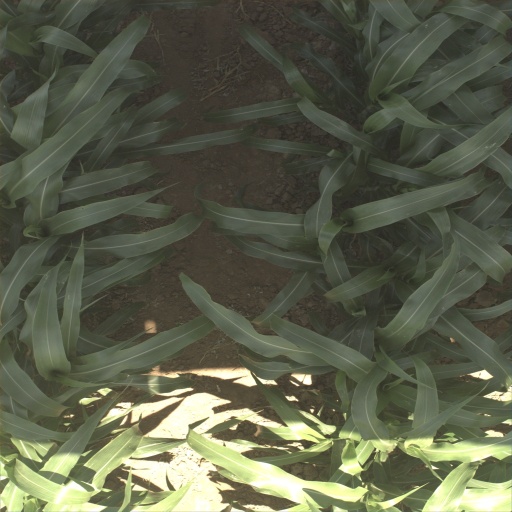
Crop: sorghum